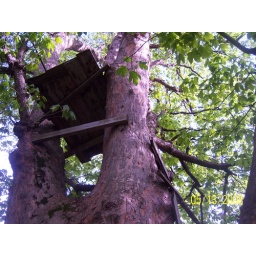
A tree house near the place, if they kick me out for some reason...